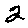
Label: 2